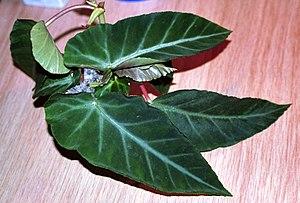
Begonia angularis est une espèce de plantes de la famille des Begoniaceae. Ce bégonia à port de bambou est originaire du Brésil. L'espèce fait partie de la section Pritzelia. Elle a été décrite en 1820 par Giuseppe Raddi. L'épithète spécifique angularis signifie « angulaire », par allusion à la forme du feuillage.